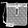
Label: Bag